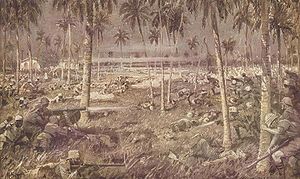
Felttoget i Østafrika (1. verdenskrig)
Slaget ved Tanga, 3. november 1914
Felttoget i Østafrika er betegnelsen på felttoget sydafrikanske, belgiske og allierede styrker kæmpede under første verdenskrig for at erobre Tysk Østafrika.